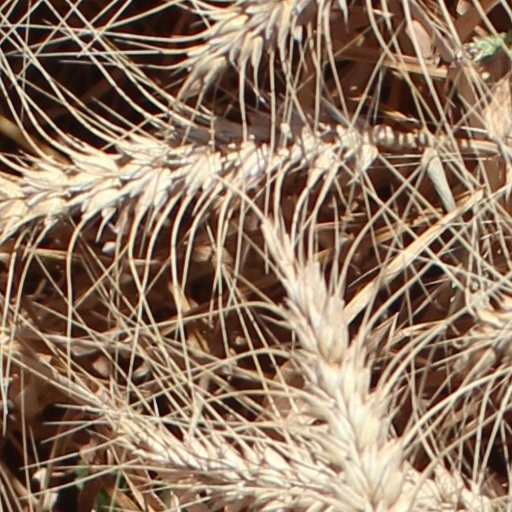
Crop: wheat